Plymouth Antiquarian Society

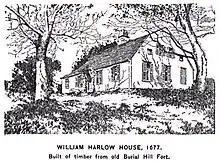
Harlow Old Fort House, ca. 1677 is alleged to have been constructed from the timbers of the Pilgrims' fort

The Plymouth Antiquarian Society is a historical organization in Plymouth, Massachusetts. The Society, founded in 1919, owns and maintains the Harlow Old Fort House, the Spooner House, the Hedge House, and an ancient Native American site, Sacrifice Rock.